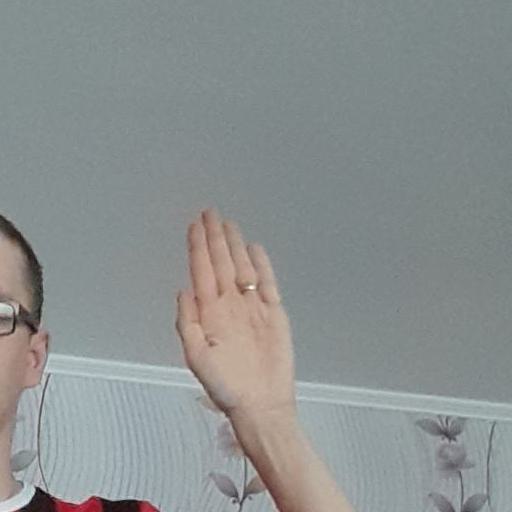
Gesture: stop